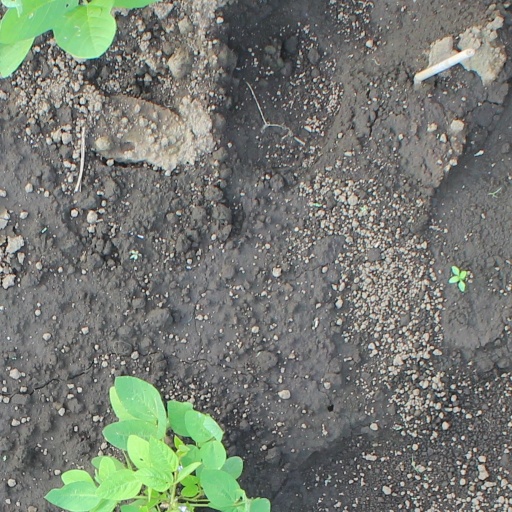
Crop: soybean